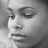
Emotion: neutral